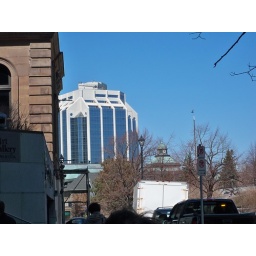
An interesting looking office building in Halifax